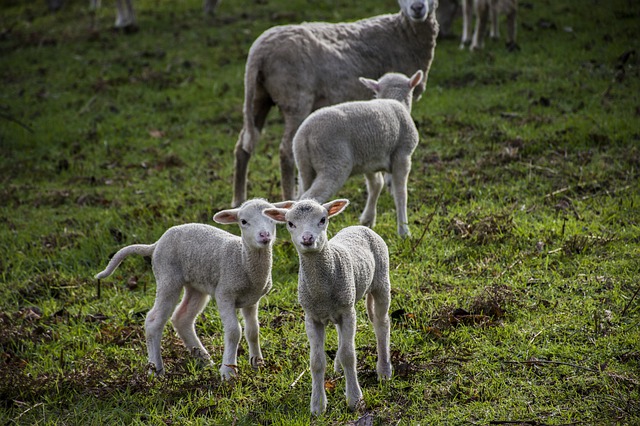
Label: pecora